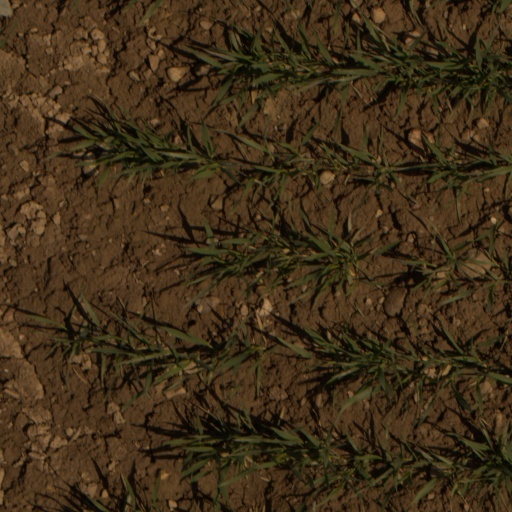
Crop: wheat